Line 5 Eglinton

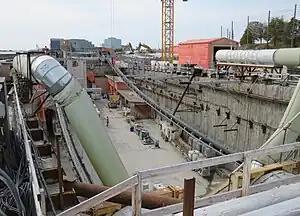
Renforth station box under construction in October 2023

By late February 2022, the last signal to control LRT train movements along the line was installed in the tunnel at Laird station.